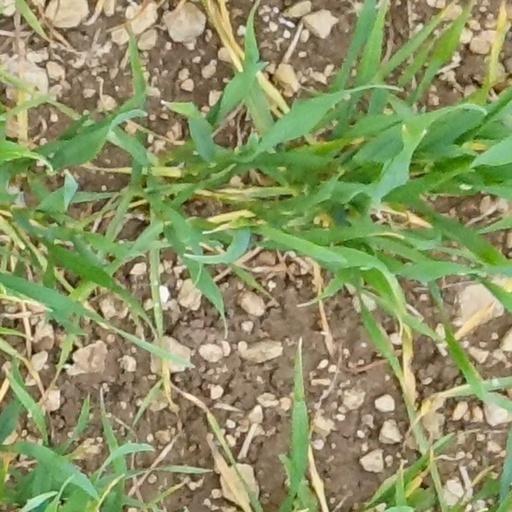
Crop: wheat